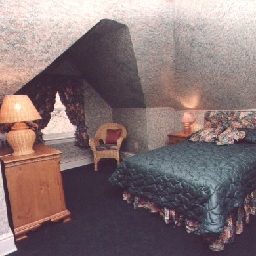
Room type: bedroom